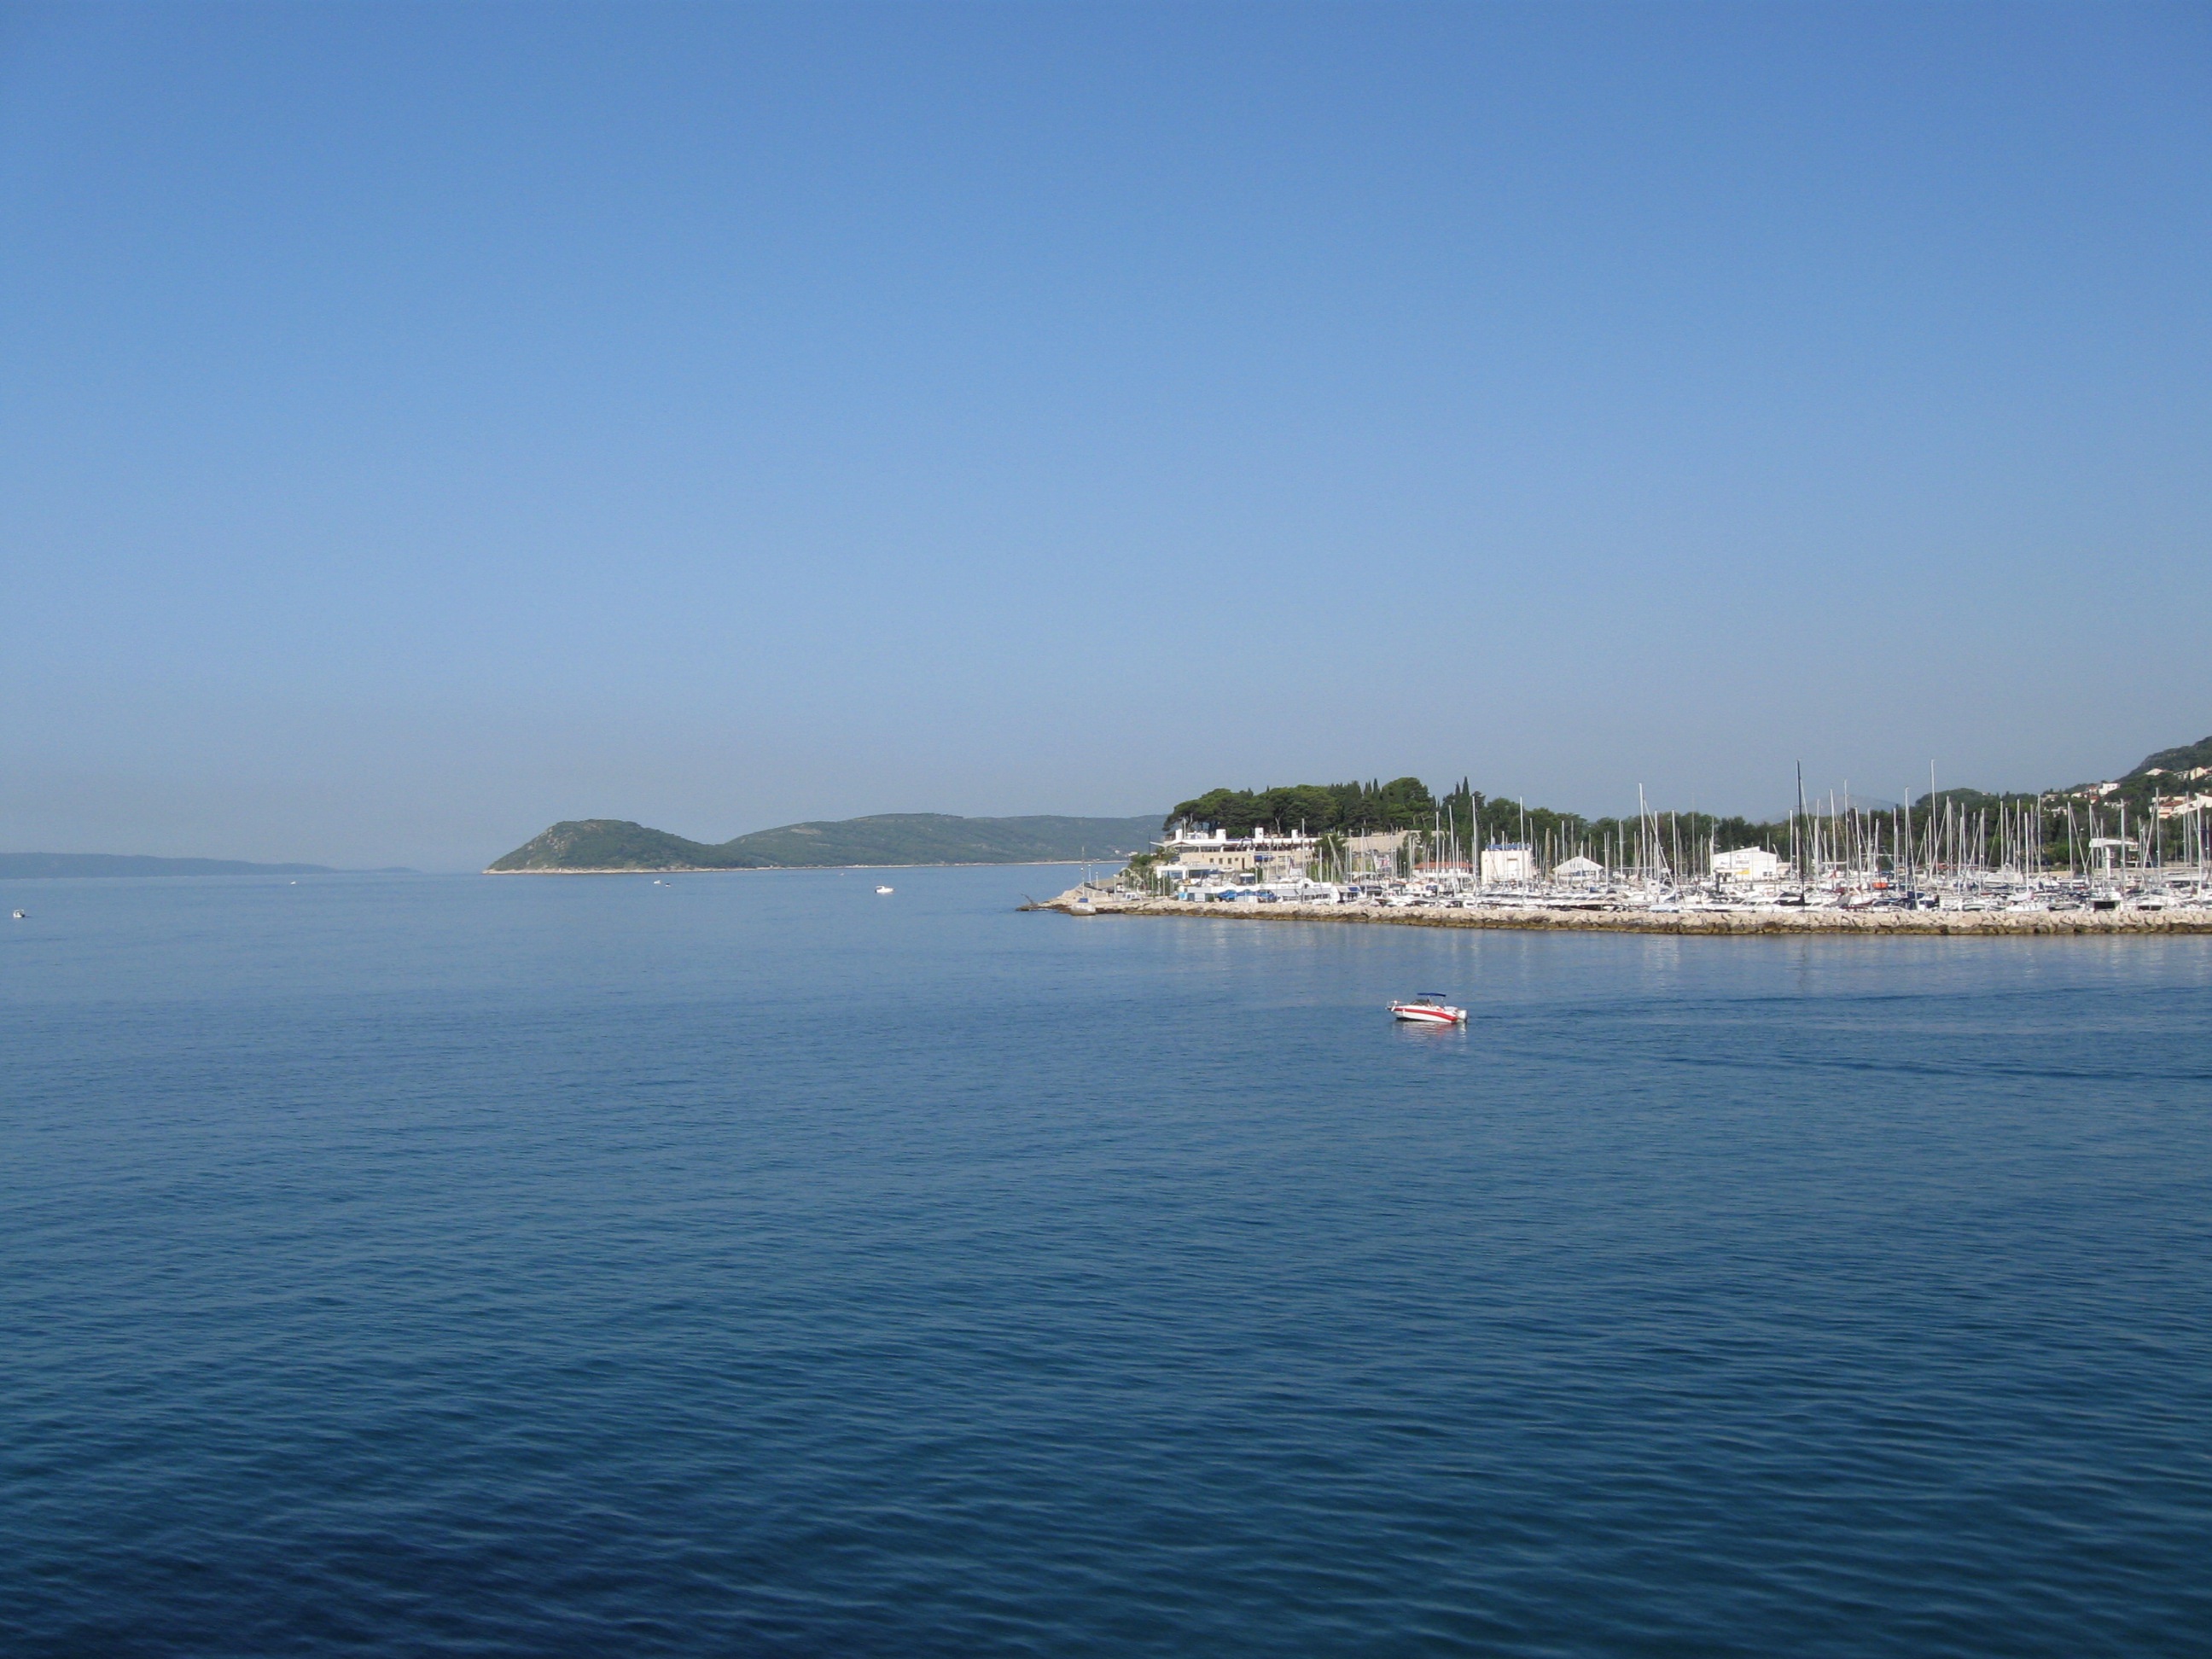
beach, sea, coast, ocean, horizon, shore, summer, vacation, cove, vehicle, bay, body of water, croatia, cape, islet, passenger ship